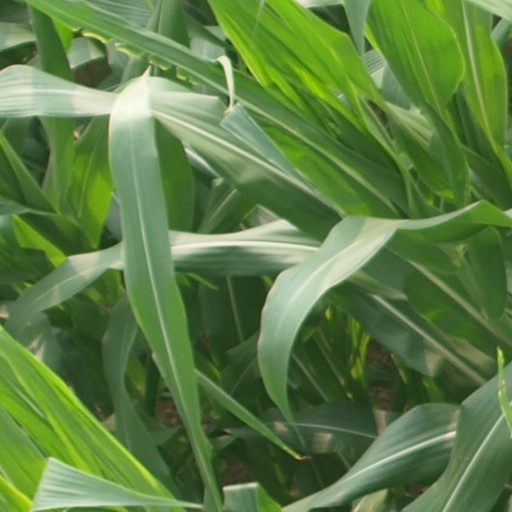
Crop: maize; corn